Elizabeth Allen (actress)

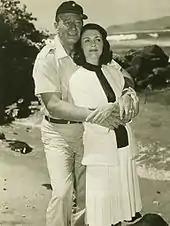
With John Wayne in "Donovan's Reef" (1963)

In 1963, Allen starred with John Wayne, Dorothy Lamour, and Lee Marvin in the John Ford film "Donovan's Reef". She also starred in "Diamond Head" with Charlton Heston and Yvette Mimieux. Both movies were filmed on location in Hawaii. Allen also appeared with James Stewart in "Cheyenne Autumn" and won a Laurel Award in 1963 as the year's most promising film actor.